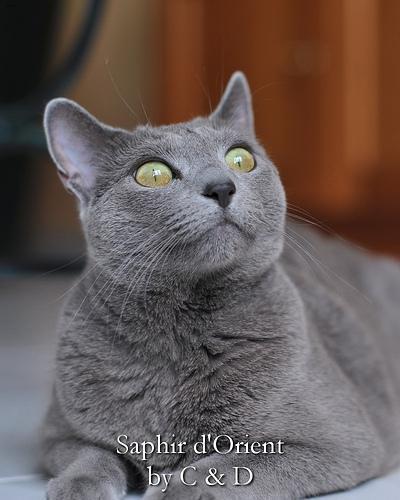
Russian Blue